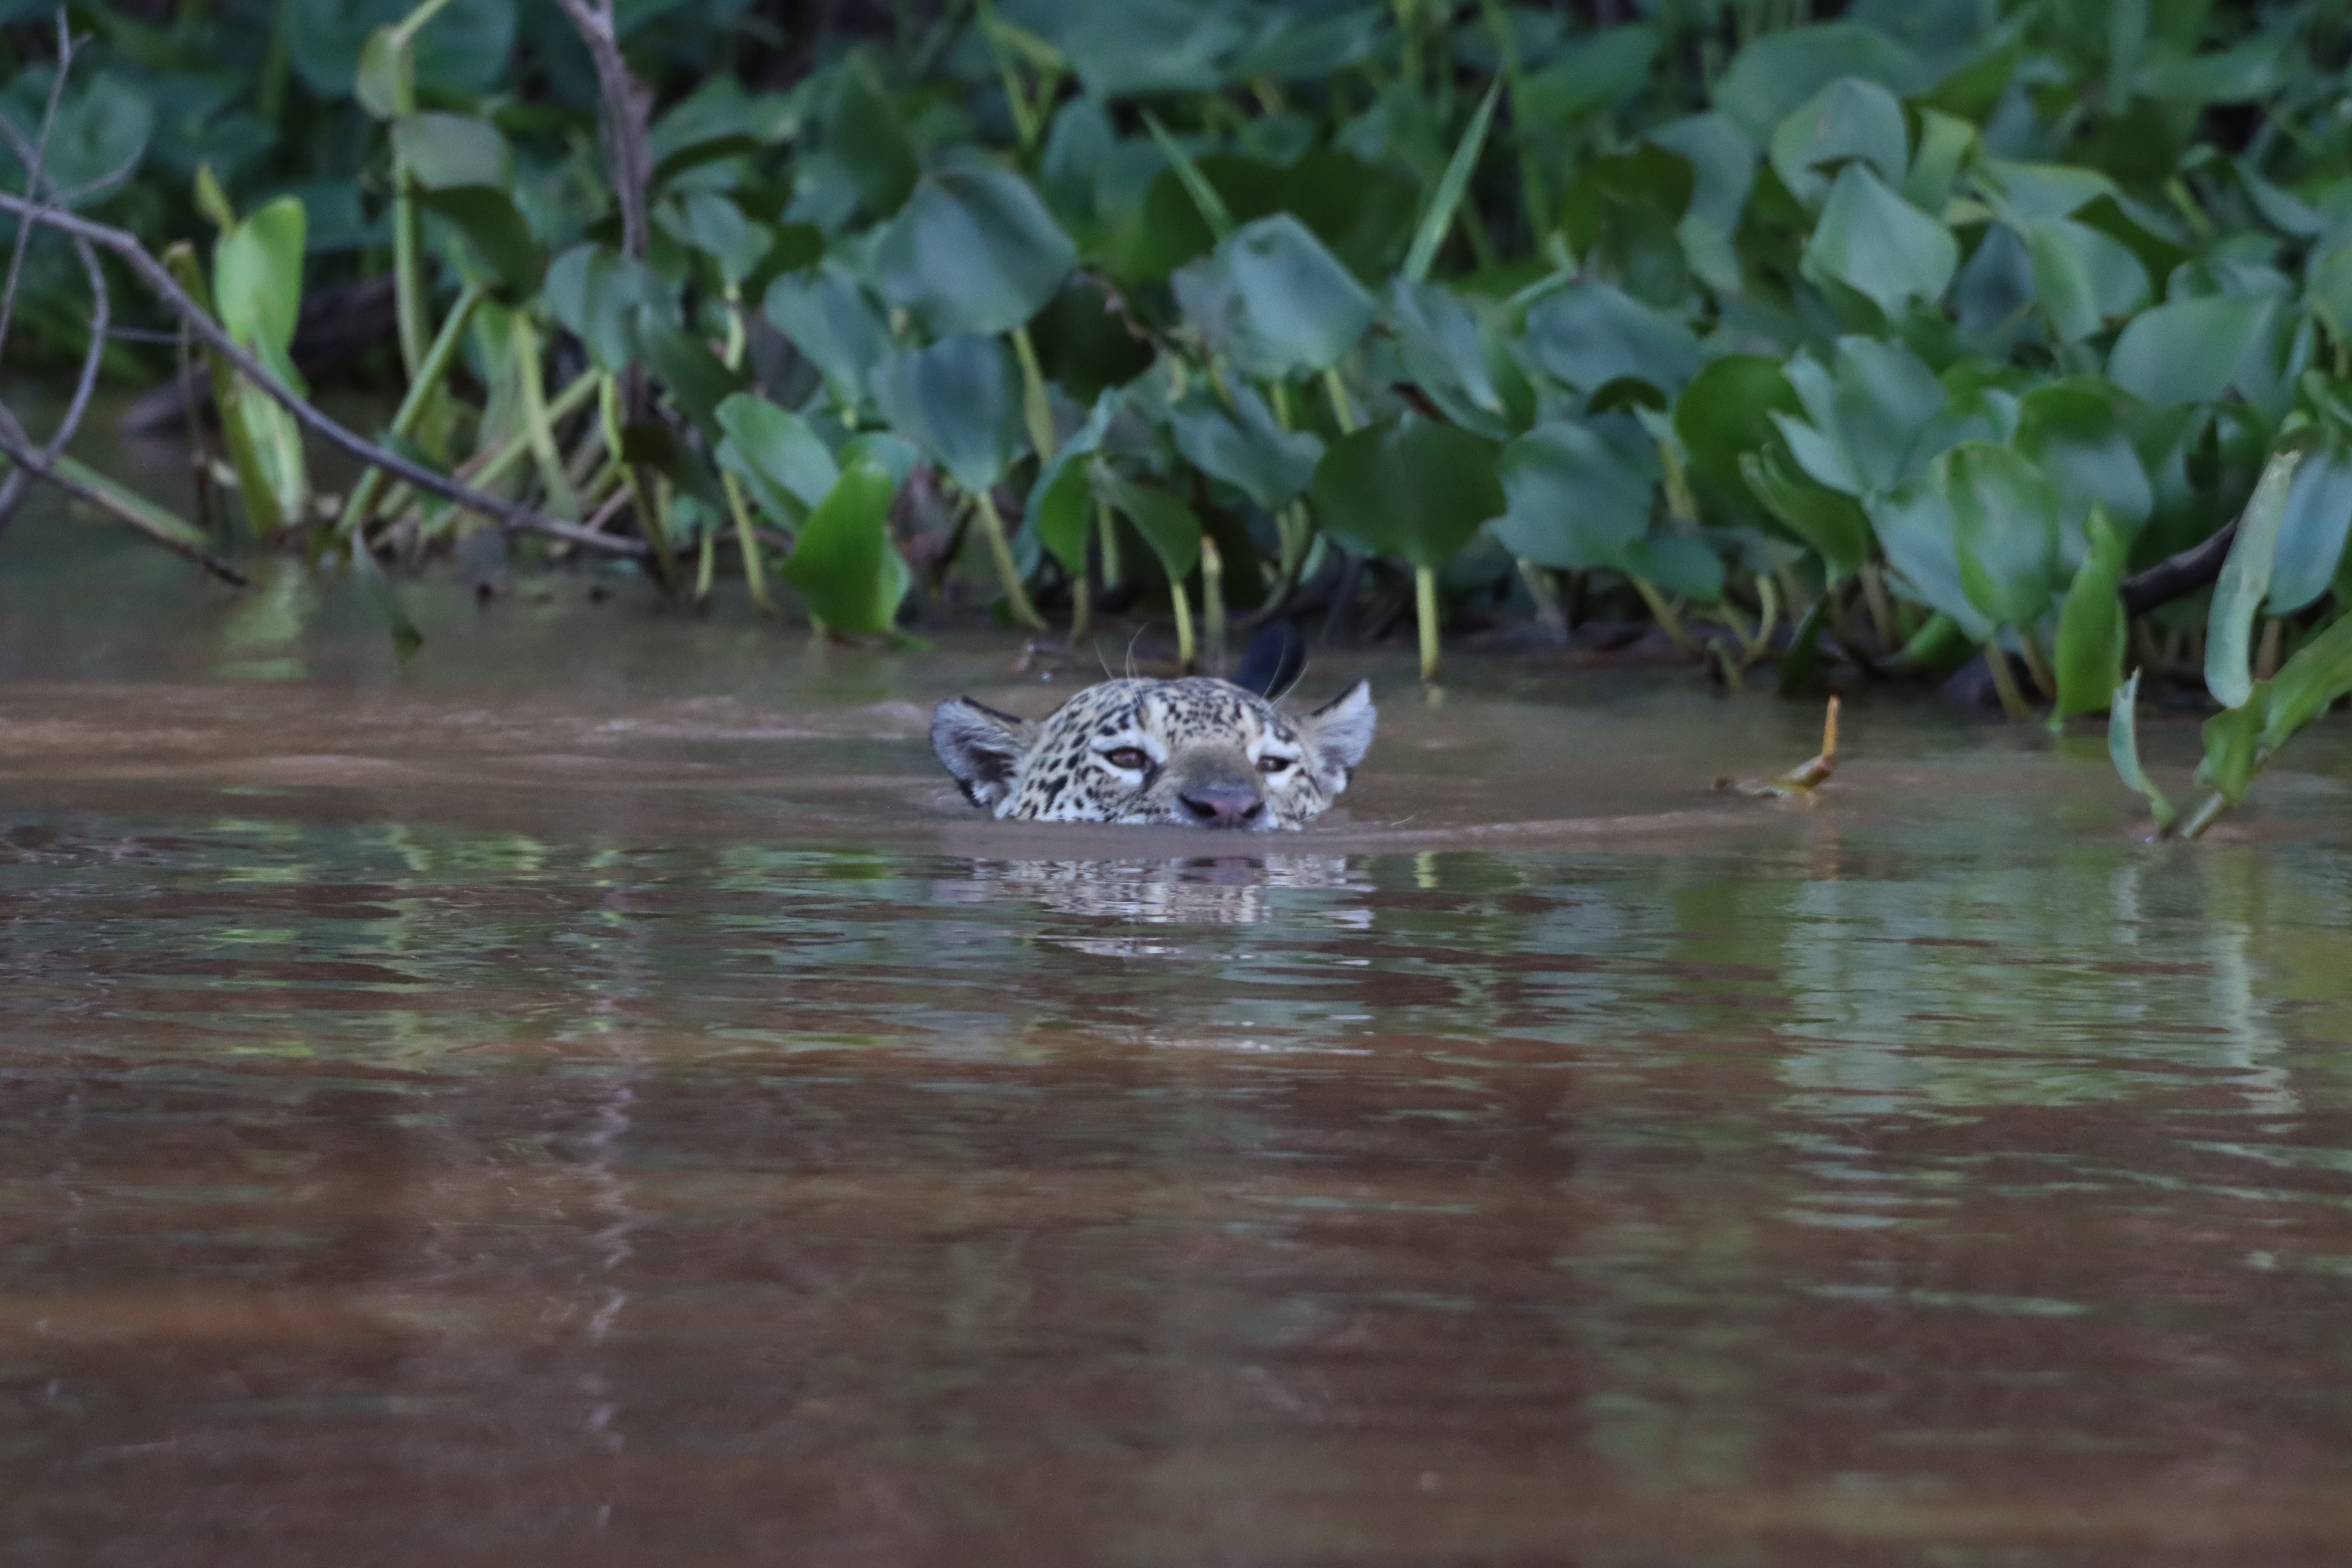
Jaguar: Marcela